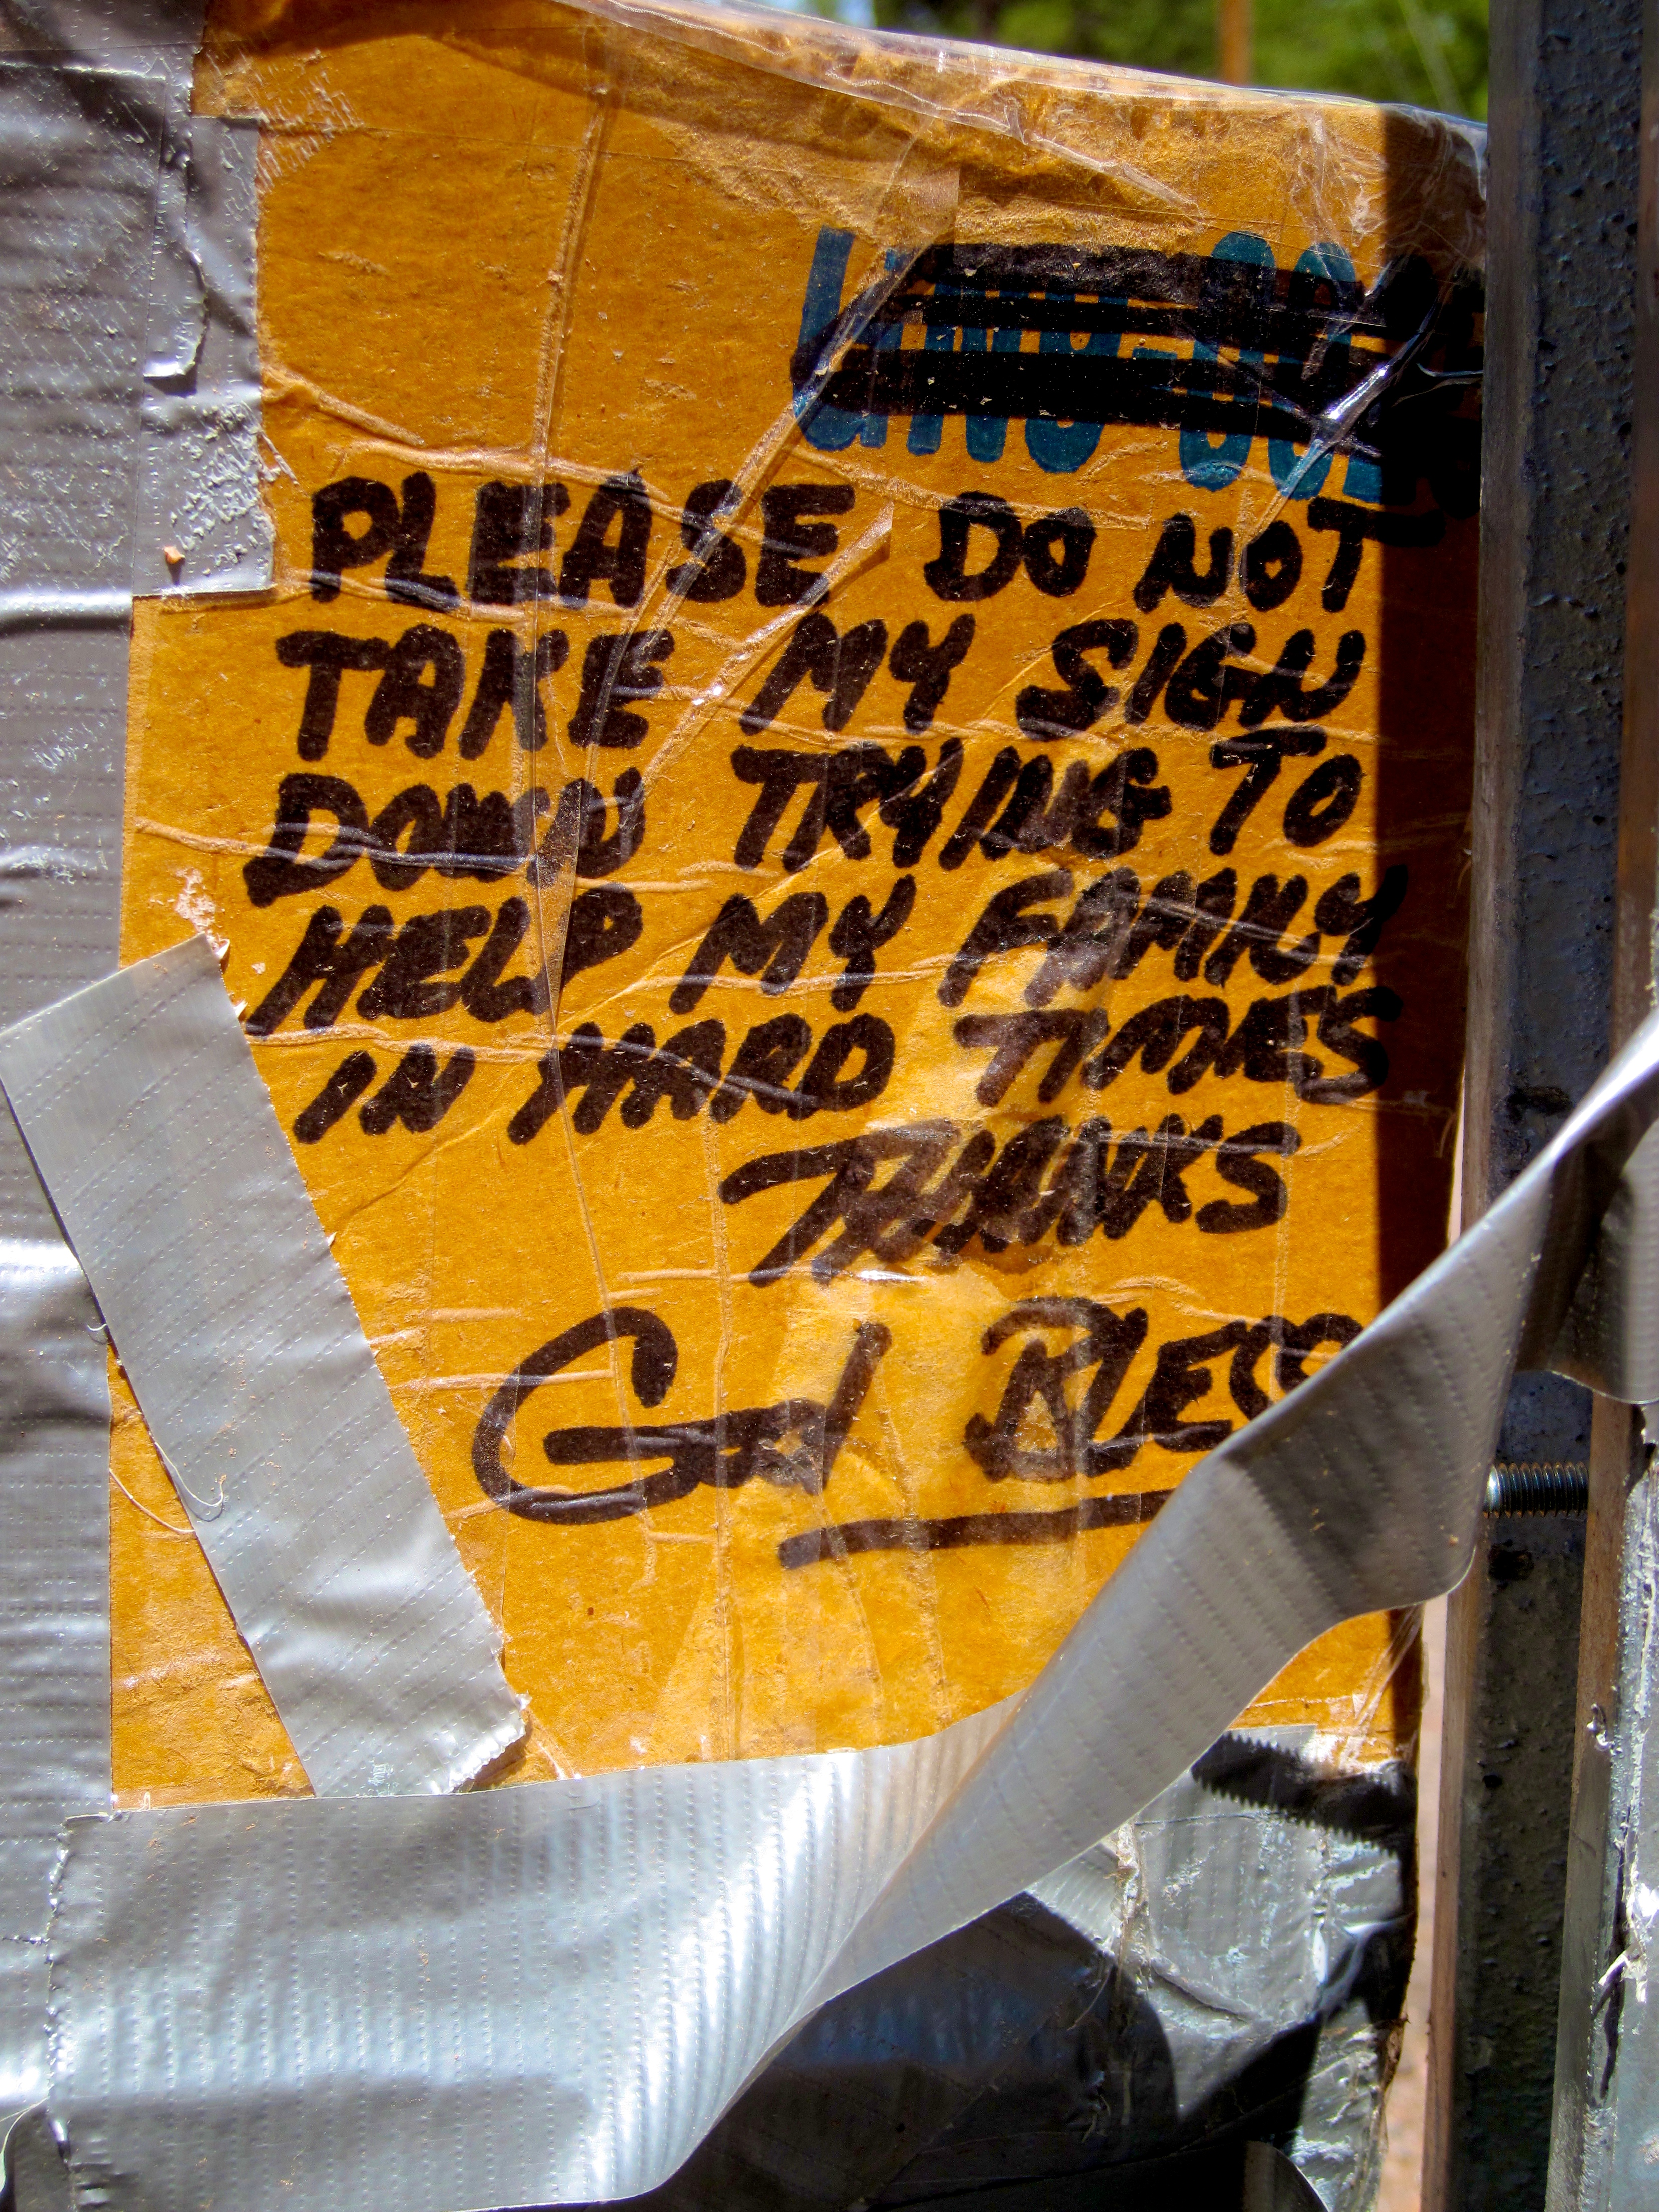
sign, yellow, art, publicnotes, 2009365